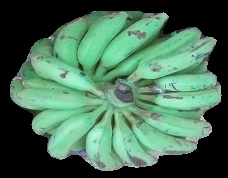
Variety: elakki-bale
Grade: grade3